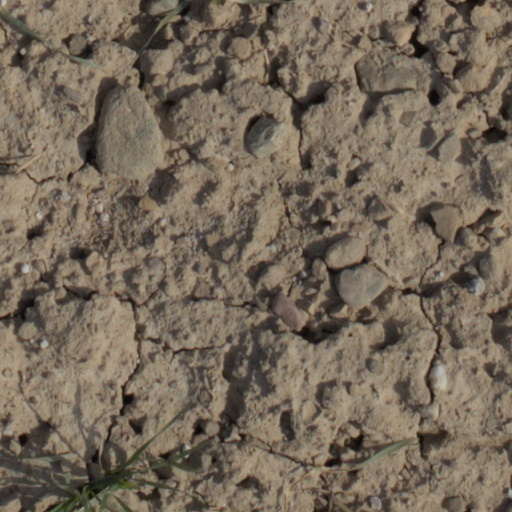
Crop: wheat